Zambia

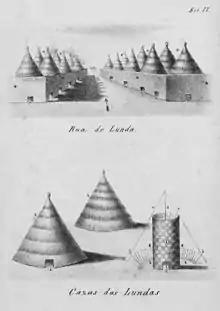
A drawing of Lunda houses by a Portuguese visitor. The size of the doorways relative to the building emphasizes the scale of the buildings

In the same region of Southern Congo, the Lunda people were made into a satellite of the Luba empire and adopted forms of Luba culture and governance, thus becoming the Lunda Empire to the south. According to Lunda genesis myths, a Luba hunter named Chibinda Ilunga, son of Ilunga Mbidi Kiluwe, introduced the Luba model of statecraft to the Lunda sometime around 1600 when he married a local Lunda princess named Lueji and was granted control of her kingdom. Most rulers who claimed descent from Luba ancestors were integrated into the Luba empire. The Lunda kings, however, remained separate and actively expanded their political and economic dominance over the region.